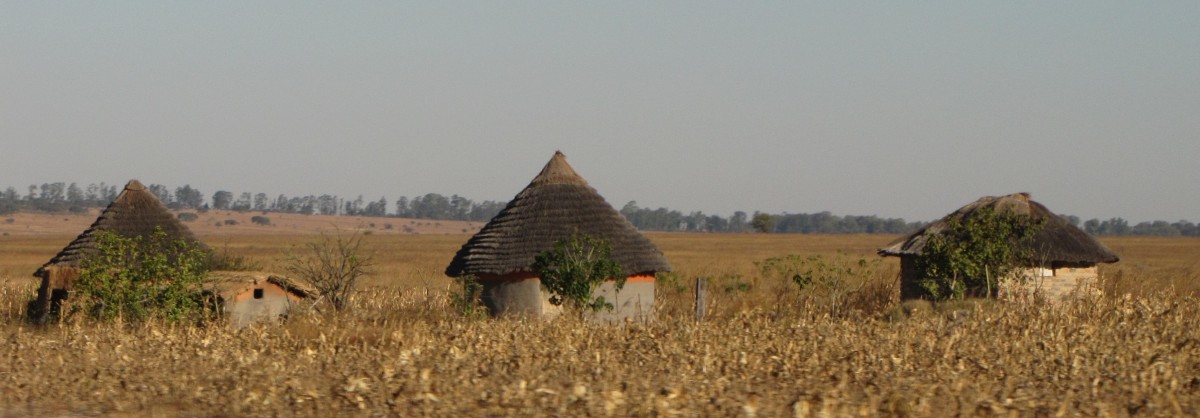
Tags: prairie, monument, agriculture, savanna, plain, grassland, ecosystem, steppe